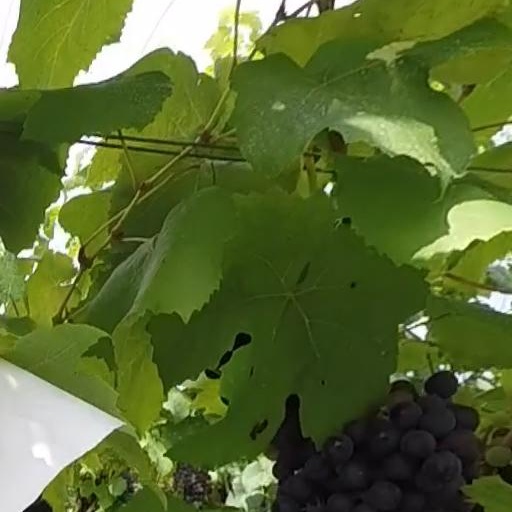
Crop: grape